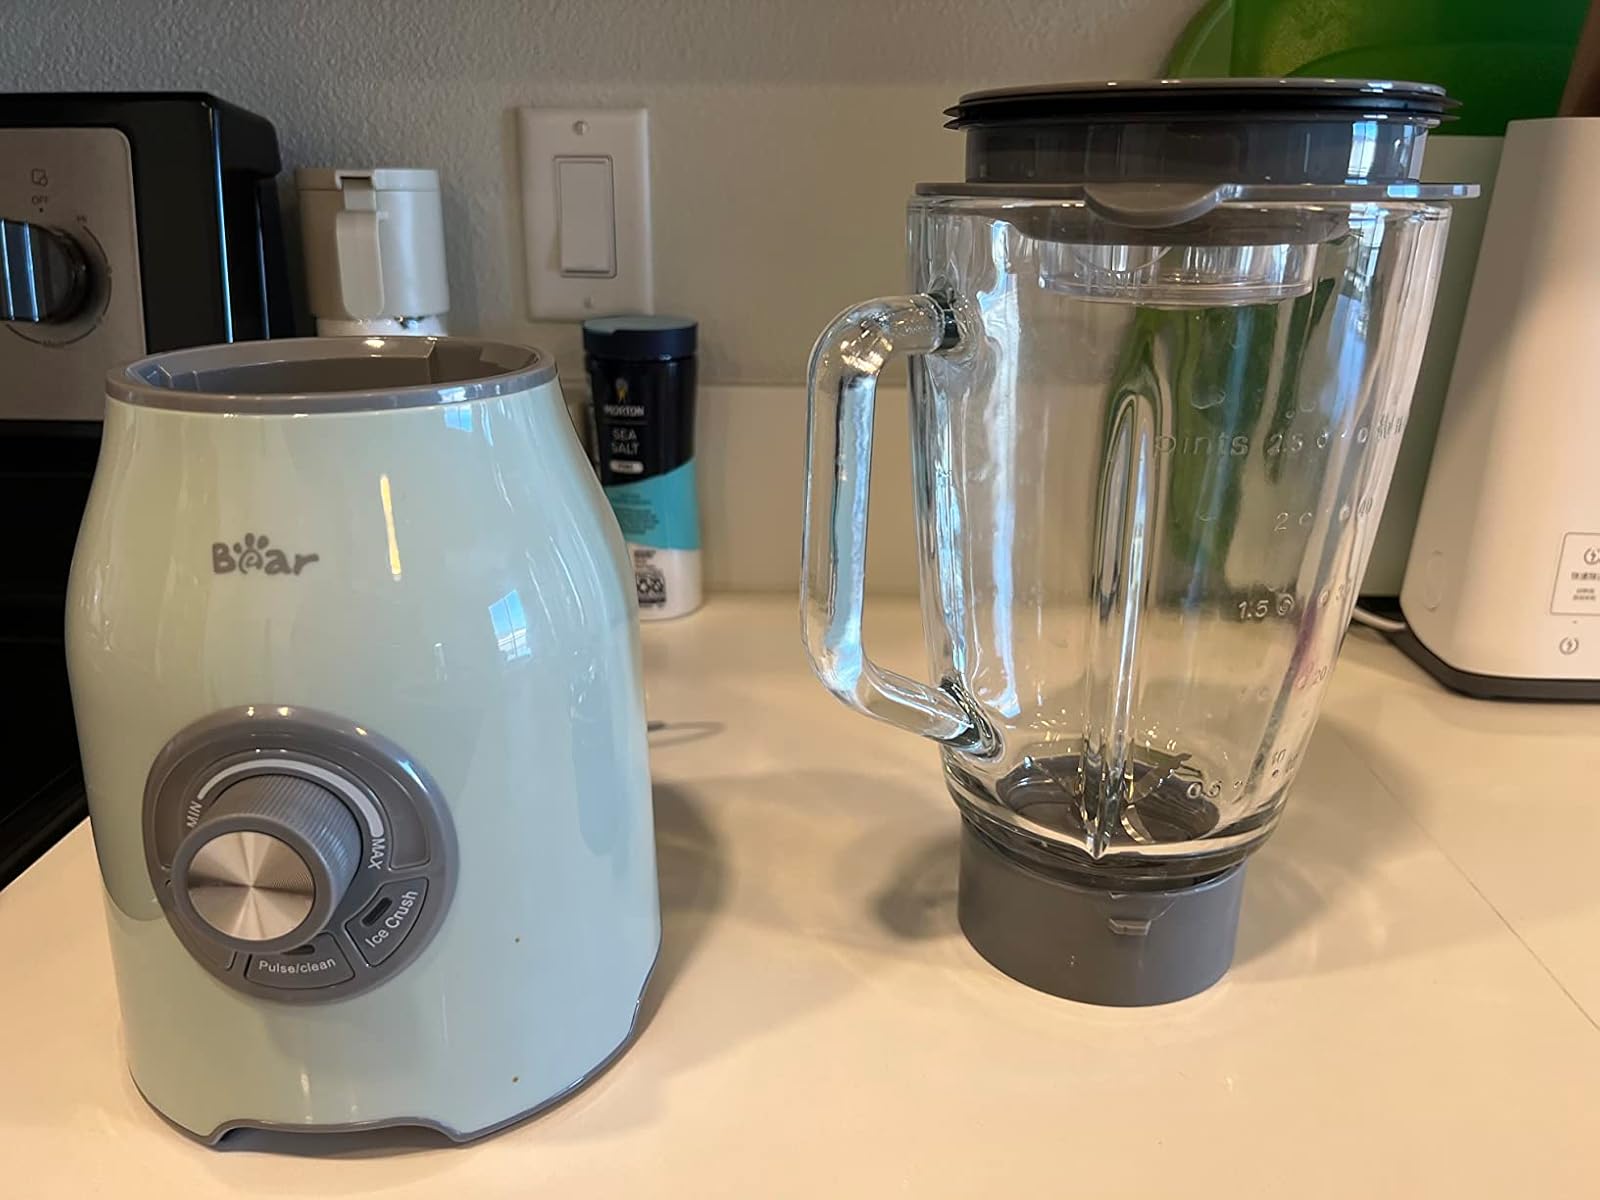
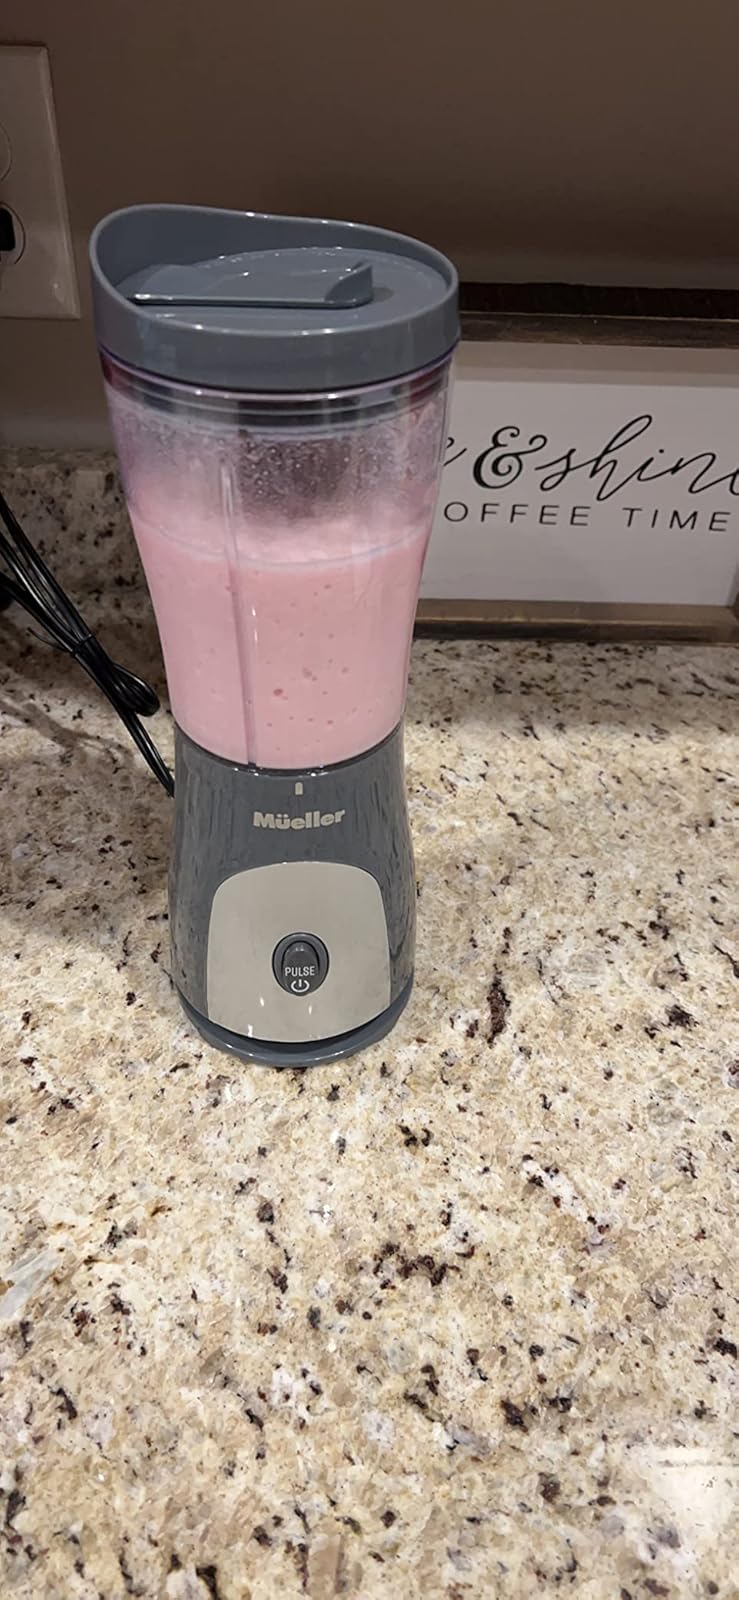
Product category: items_blender
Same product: no